Maltese Baroque architecture

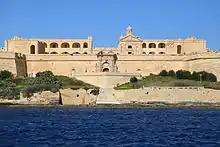
Fort Manoel, a Baroque fortress built between 1723 and 1733

According to historian Giovanni Bonello, the Baroque style was probably introduced in Malta by the Bolognese architect and engineer Bontadino de Bontadini in the beginning of the 17th century. In July 1612, Bontadini was entrusted with the construction of the Wignacourt Aqueduct, a project which was completed on 21 April 1615. The aqueduct's decorative elements, namely the Wignacourt Arch, three water towers and several fountains, are probably the earliest representations of the Baroque style in Malta.